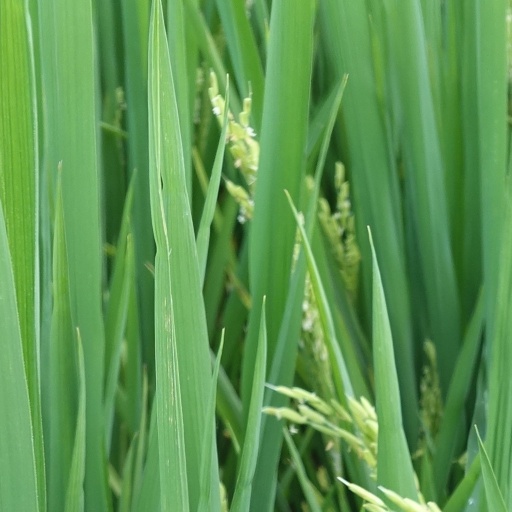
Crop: rice